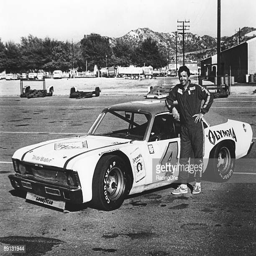
athlete raced mostly on the west coast with a car